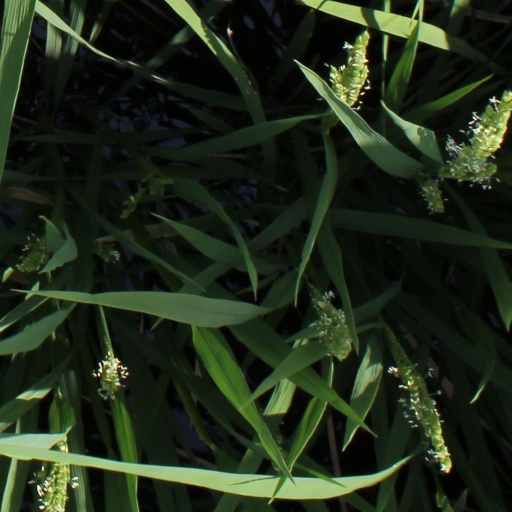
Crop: rice